Grandham

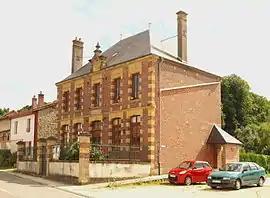
The town hall in Grandham

Grandham is a commune in the Ardennes department in northern France.